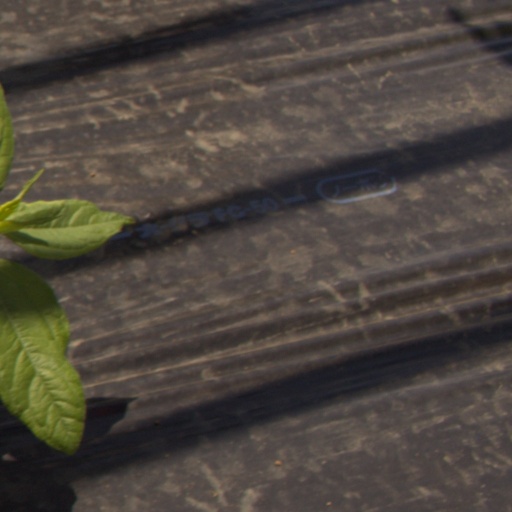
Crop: Jerusalem artichoke